List of mammals of South America

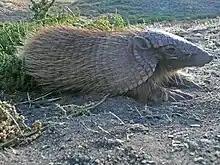
Screaming hairy armadillo

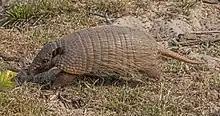
Six-banded armadillo

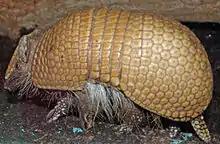
Southern three-banded armadillo

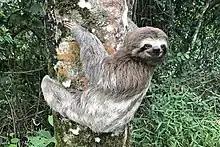
Brown-throated sloth

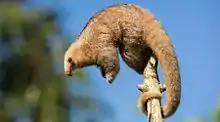
Silky anteater

The armadillos are small mammals with a bony armored shell. All 21 extant species are found in South America, where they originated. Their much larger relatives, the pampatheres and glyptodonts, once lived in North and South America but became extinct following the appearance of humans.